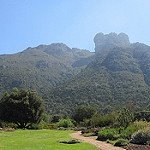
Scene: Outdoor